Cultural depictions of ravens

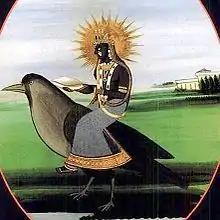
Goddess Dhumavati riding a crow.

In the "", a chapter of the "Yoga Vasistha", a very old sage in the form of a crow, Bhusunda, recalls a succession of epochs in the earth's history, as described in Hindu cosmology. He survived several destructions, living on a wish-fulfilling tree on Mount Meru. Crows are also considered ancestors in Hinduism, and during Śrāddha the practice of offering food or pinda to crows is still in vogue.